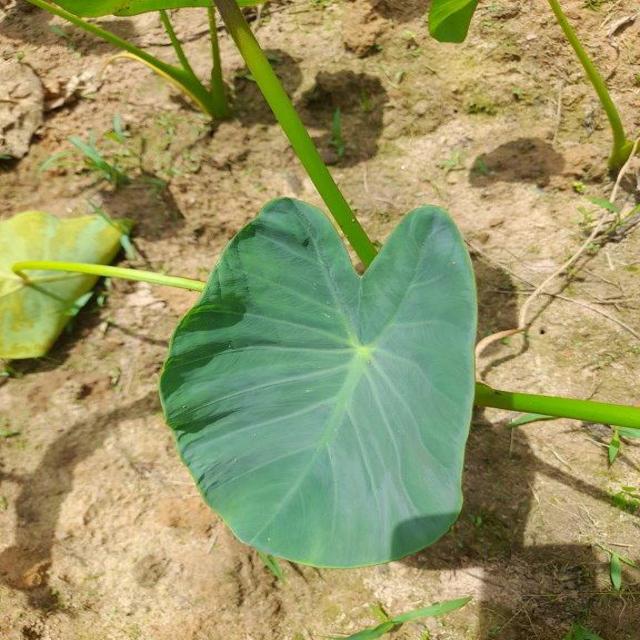
Label: Healthy